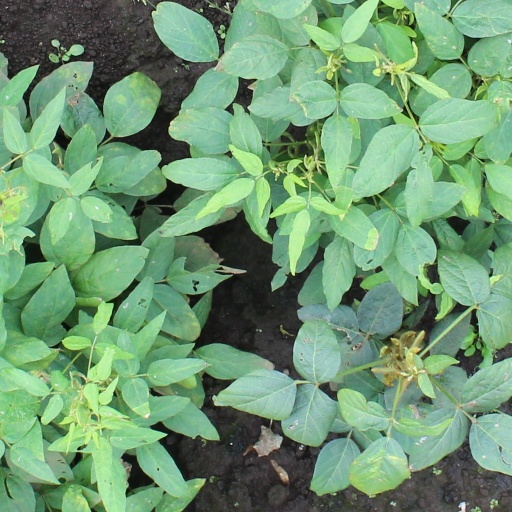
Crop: soybean